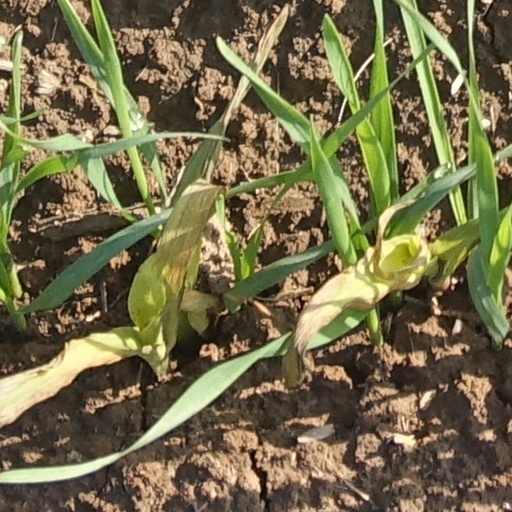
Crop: wheat